Christen Christensen (figure skater)

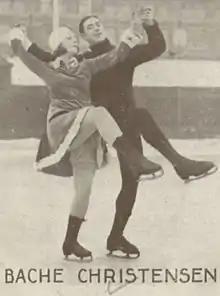
Randi Bakke (left) and Christensen (right)

Christen Christensen (17 September 1904 in Oslo – 2 June 1969 in Oslo) was a Norwegian pair skater. He represented Oslo Skøiteklub.